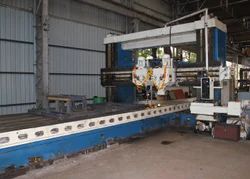
Label: Plano_Miller